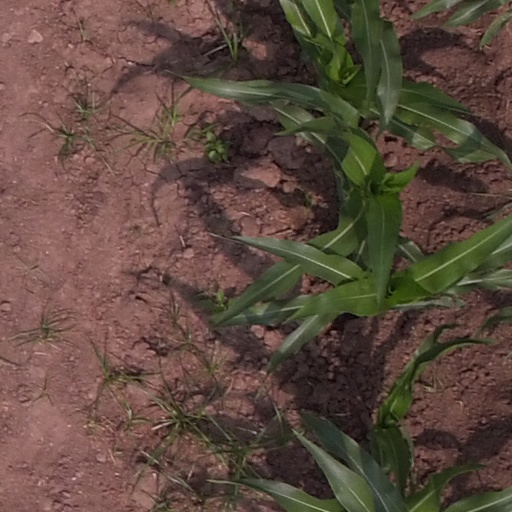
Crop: maize; corn